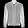
Label: Coat